Jastrzębiec coat of arms

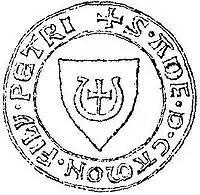
Seal with the coat of arms of Jastrzębiec, 14th century

The antiquity of the Jastrzebiec coat-of-arms is also evident by the fact that no other coats of arms is borne by more families. Paprocki says, in "O herbach", that several hundred years ago the clan called themselves simply Jastrzebczyks. Not until after the days of Archbishop Wojciech of Gniezno did foremost members of this house began to write "z Rytwian" ("from Rytwiany"). Other members similarly named themselves after the estates they possessed.